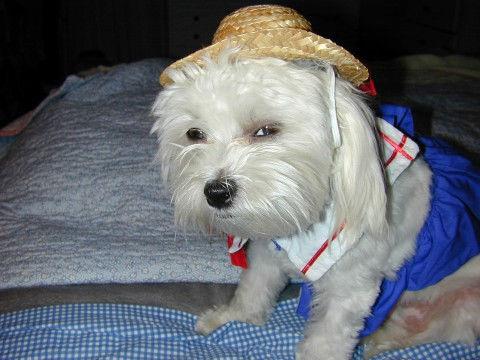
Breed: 249-n000101-Maltese_dog